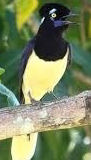
Species: PLUSH CRESTED JAY
Scientific name: CYANOCORAX CHRYSOPS
ImageNet parent category: jay